Eucalyptus baueriana

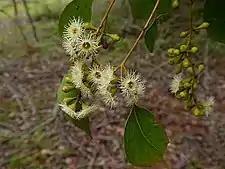
flowers and buds

"Eucalyptus baueriana" is a tree that grows to a height of about , sometimes a small tree or mallee to high, and forms a lignotuber. It has persistent, light grey, fibrous or flaky bark with whitish patches, on the trunk and larger branches. The higher branches have smooth, grey bark that is shed in short ribbons. Young plants and coppice regrowth have broad egg-shaped to almost round leaves long and wide. Mature trees often have juvenile leaves in the crown. Adult leaves are egg-shaped, long and wide on a petiole long. The leaves are the same dull or glossy green colour on both sides and sometimes have a whitish bloom. The flowers are borne in groups of seven in leaf axils on an unbranched peduncle long, the individual buds on a pedicel long. Mature buds are oval to diamond-shaped, long and wide with a conical operculum. Flowering mainly occurs from September to December and the flowers are white. The fruit is a woody, conical capsule long and wide with the valves enclosed.